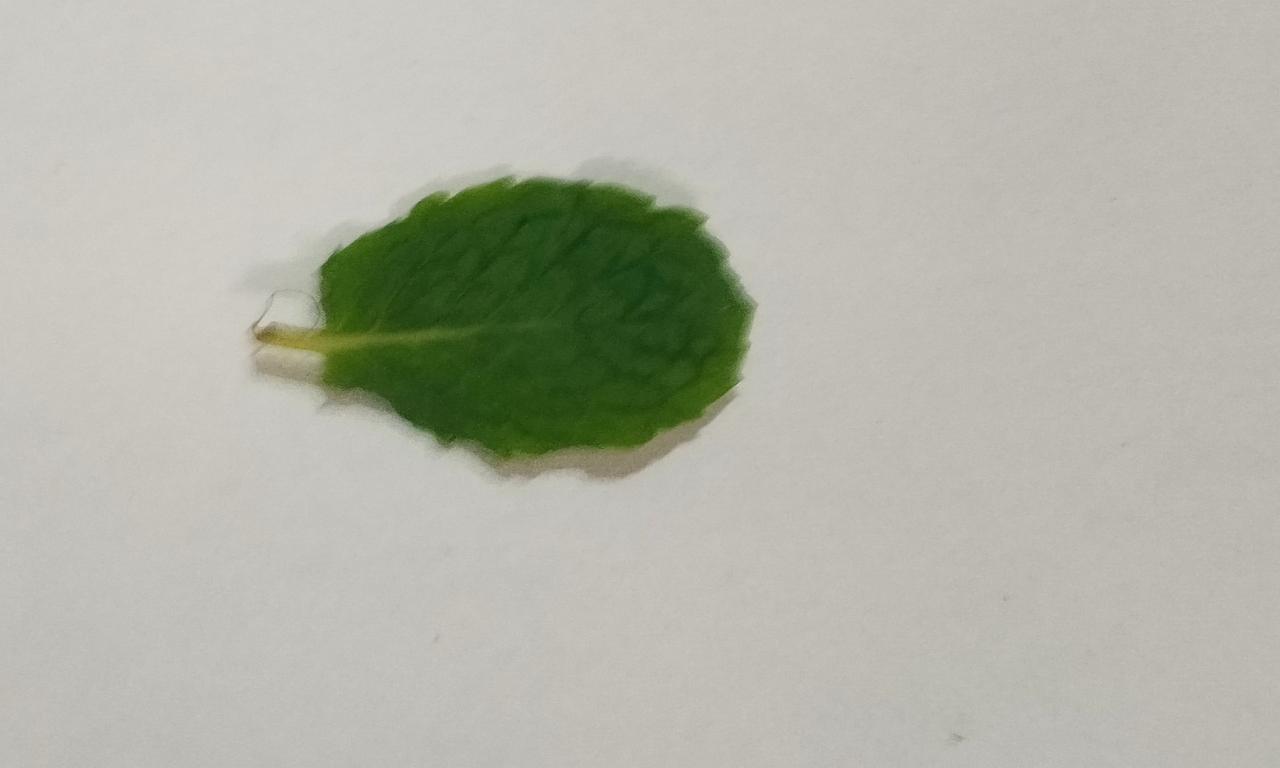
Label: Fresh